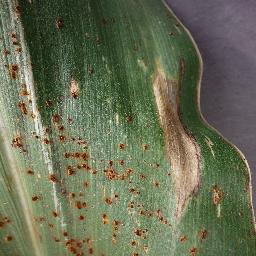
Label: Corn_(Maize)___Northern_Leaf_Blight